Baldirai

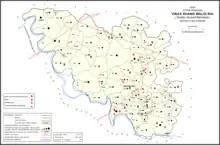
Map of Waldi Rai CD block

Baldirai is a town and tehsil of Sultanpur district, Uttar Pradesh, India. It consists of 99 villages (98 inhabited and 1 uninhabited) with a total population of 182,455 people, in 31,431 households.